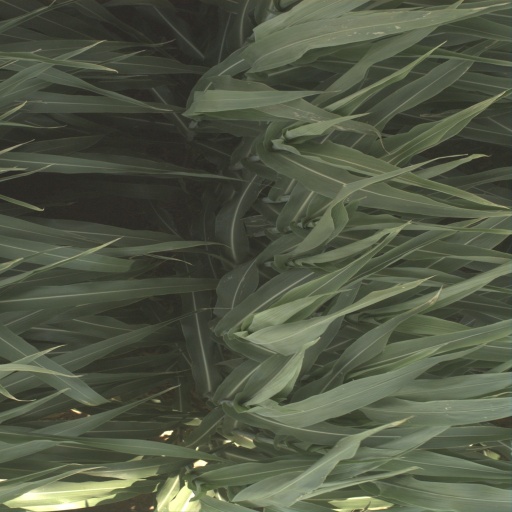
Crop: sorghum